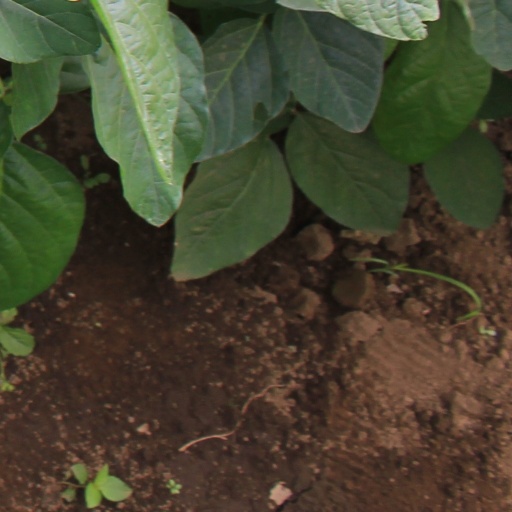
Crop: soybean